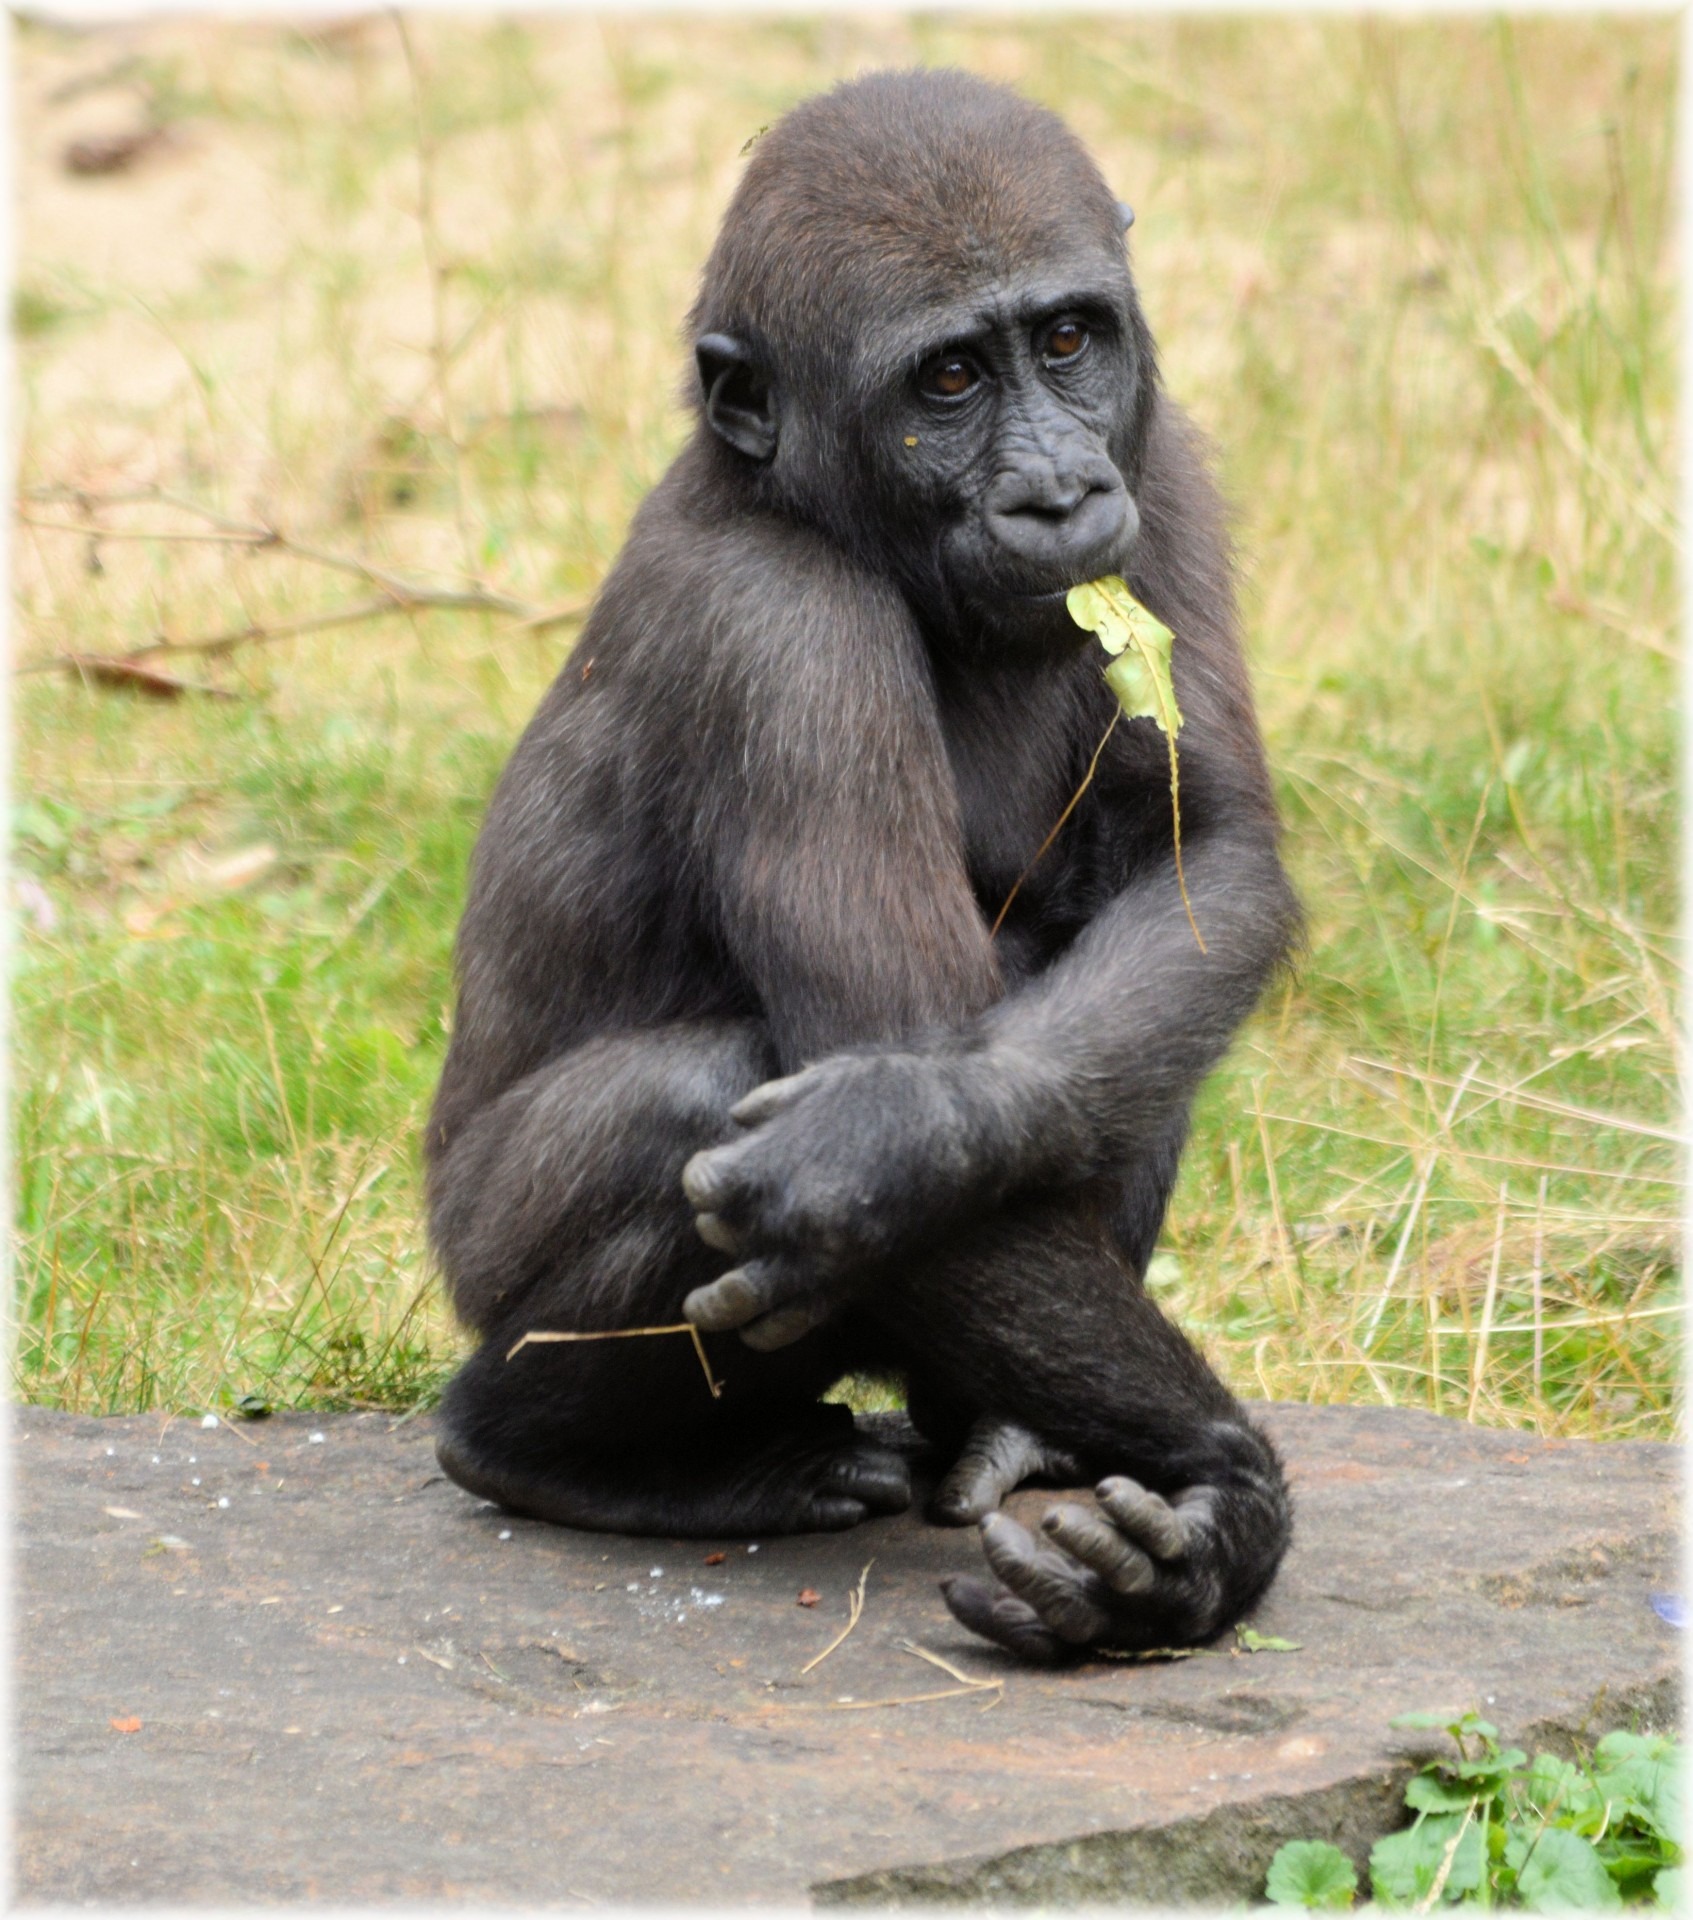
animal, zoo, mammal, monkey, fauna, primate, gorilla, chimpanzee, holland, amsterdam, animals, vertebrate, series, monkeys, apenheul, western gorilla, artis, great ape, common chimpanzee